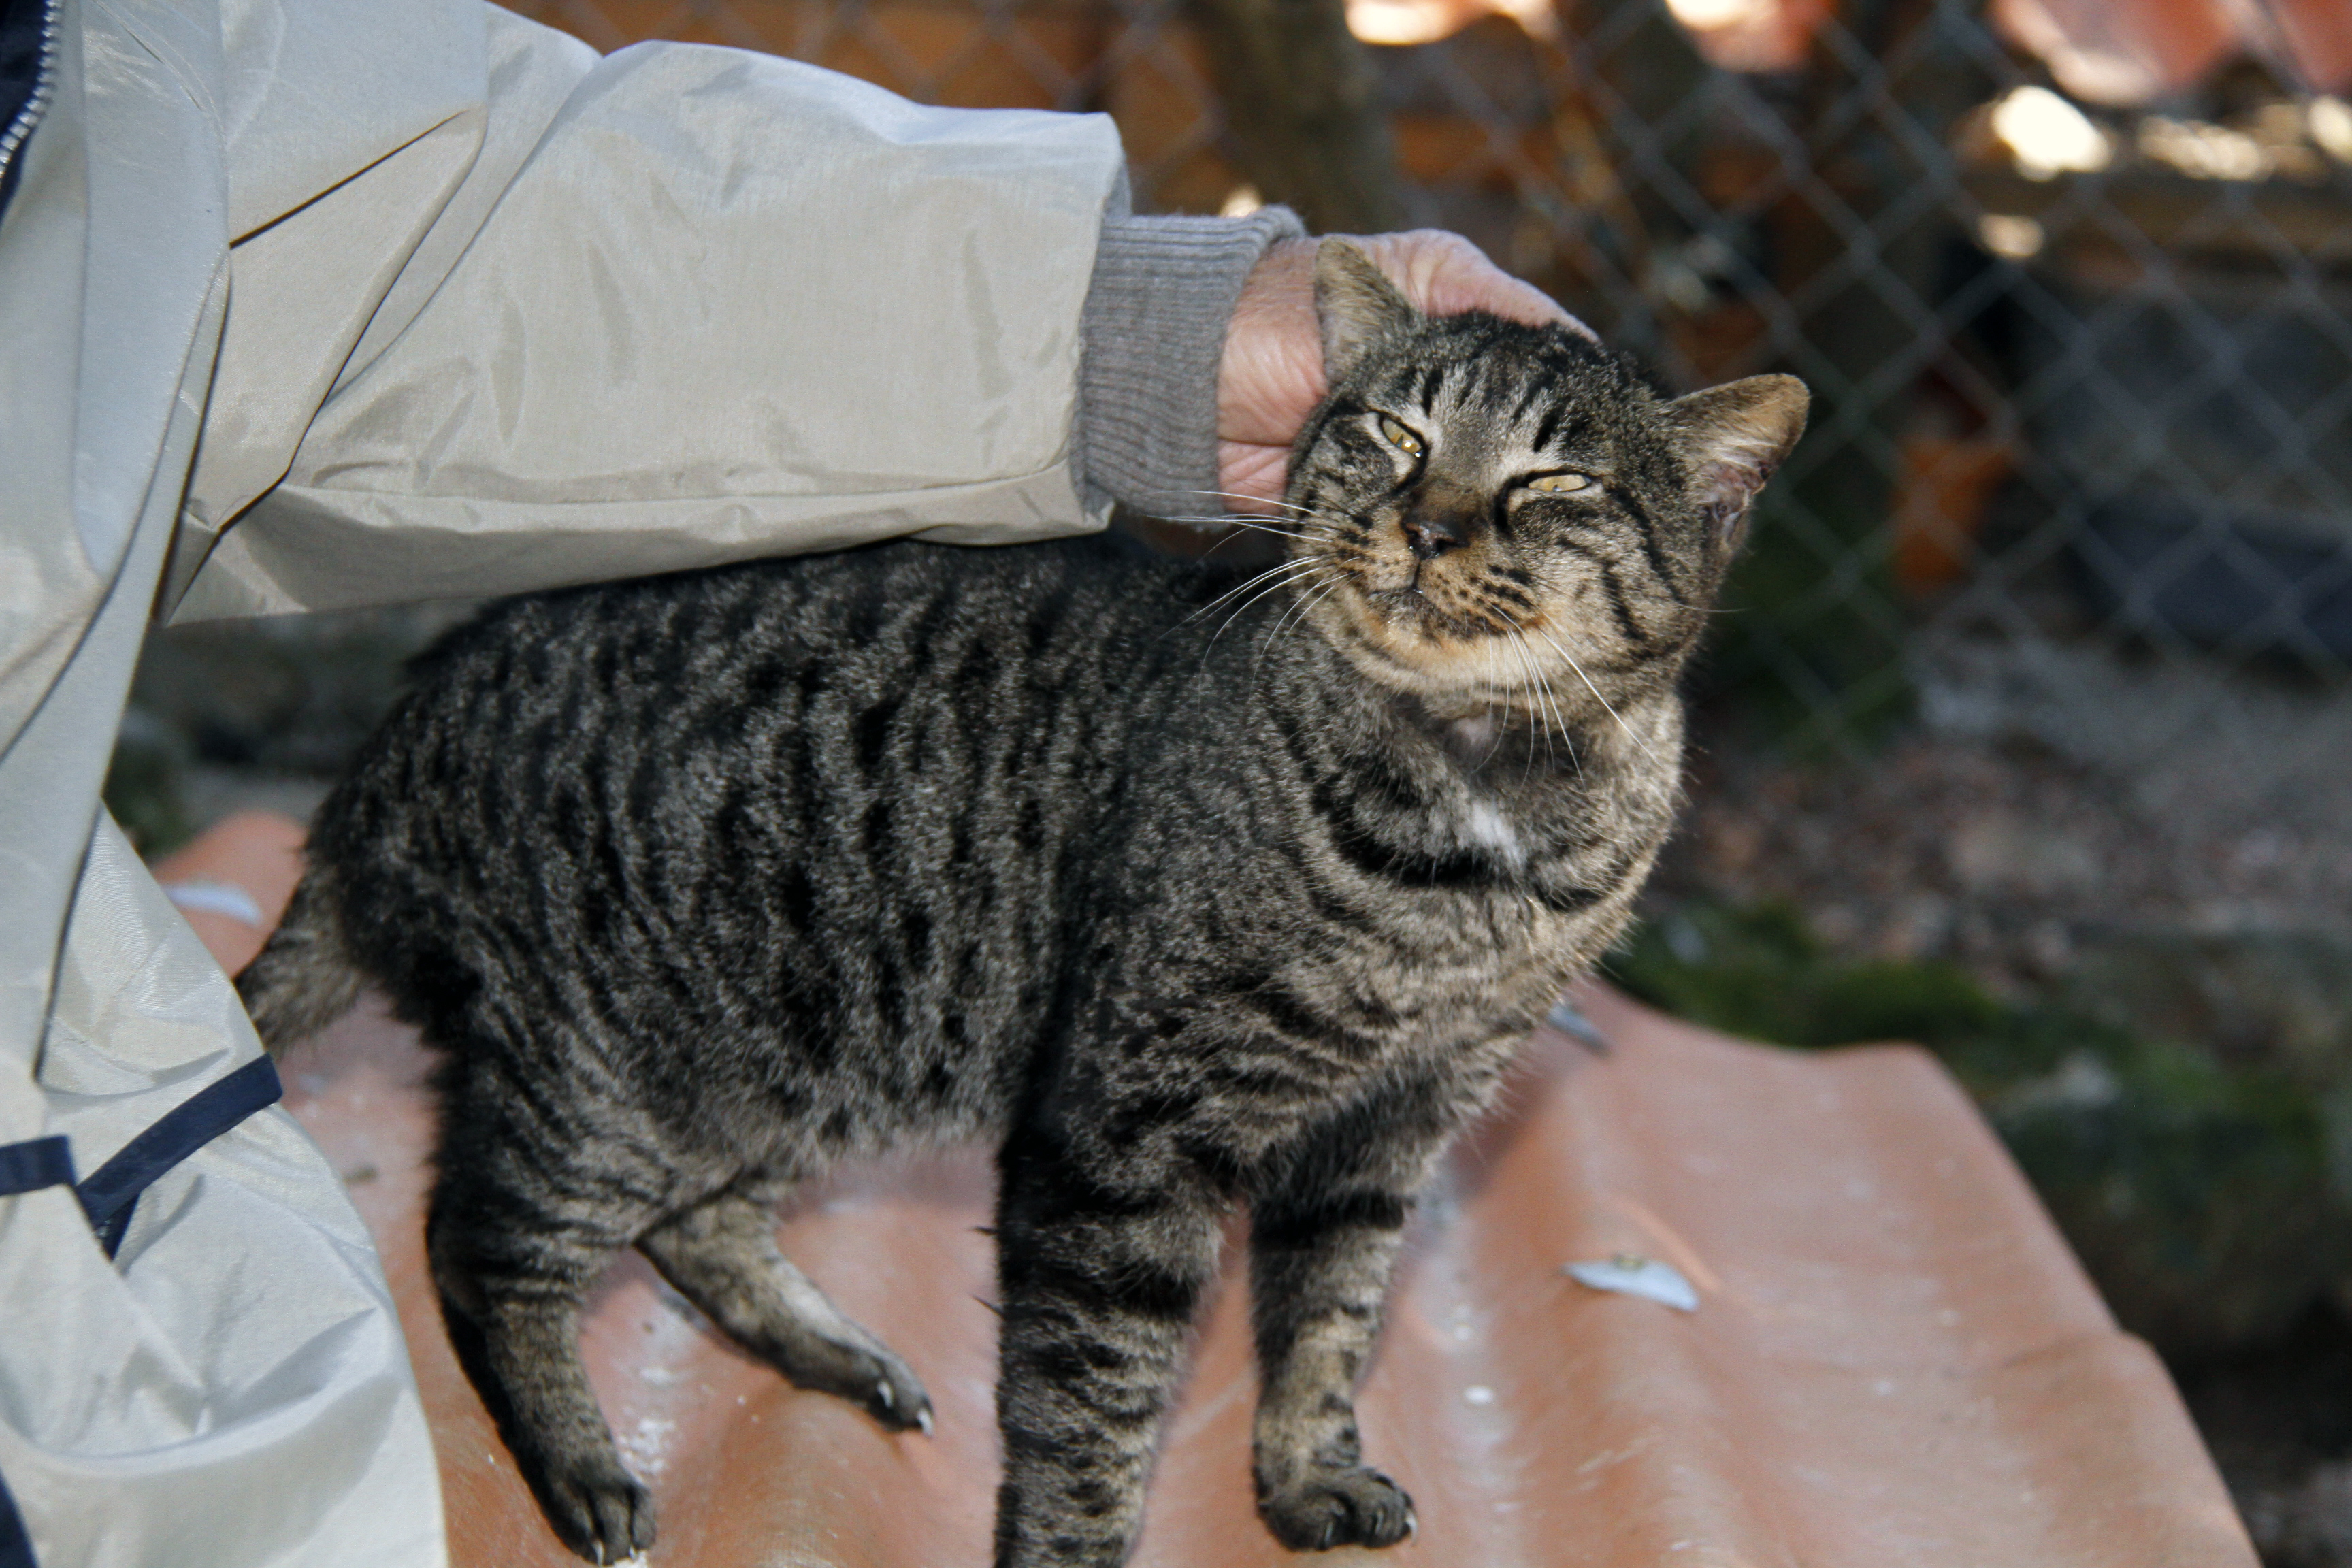
france, europe, cat, mammal, fauna, cats, shelter, whiskers, vertebrate, refuge, katze, association, chats, mditerrane, languedocroussillon, hrault, animalsprotection, brissac, tierheim, poezen, protectionanimale, clins, caresses, bnvoles, enclot, tigrs, visites, tabby cat, european shorthair, wild cat, small to medium sized cats, cat like mammal, domestic short haired cat, pixie bob, american shorthair, toyger